Sweet Home School District

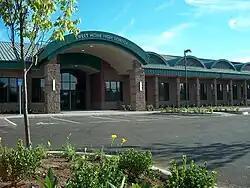
Sweet Home High School

Sweet Home High School is a comprehensive high school serving approximately 750 students in grades 9 through 12.